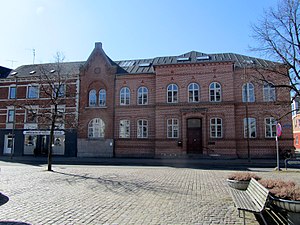
Skoletorvet
Tidligere Teknisk Skole på Skoletorvet
Tidligere Teknisk Skole på Skoletorvet i Silkeborg
"Skoletorvet er et torv i Silkeborg, der har fået sit navn, fordi pladsen gennem tiden har været omkranset af flere af Silkeborgs betydningsfulde skoler og skolebygninger – faktisk har hele kvarteret være knudepunktet for byens ry for at være en ""skoleby"". Dog er det kun Th.Langs Skoler, der har postadresse på Skoletorvet.